Yodok Stories

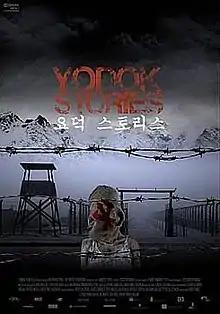
Poster

Yodok Stories is a documentary film directed by Polish documentary screenwriter and director Andrzej Fidyk and produced by Torstein Grude. Today, more than 200,000 men, women and children face torture, starvation and murder in North Korea's concentration camps. Few survive the atrocities, yet the camps population is kept stable by a steady influx of new persons considered to be 'class enemies'.